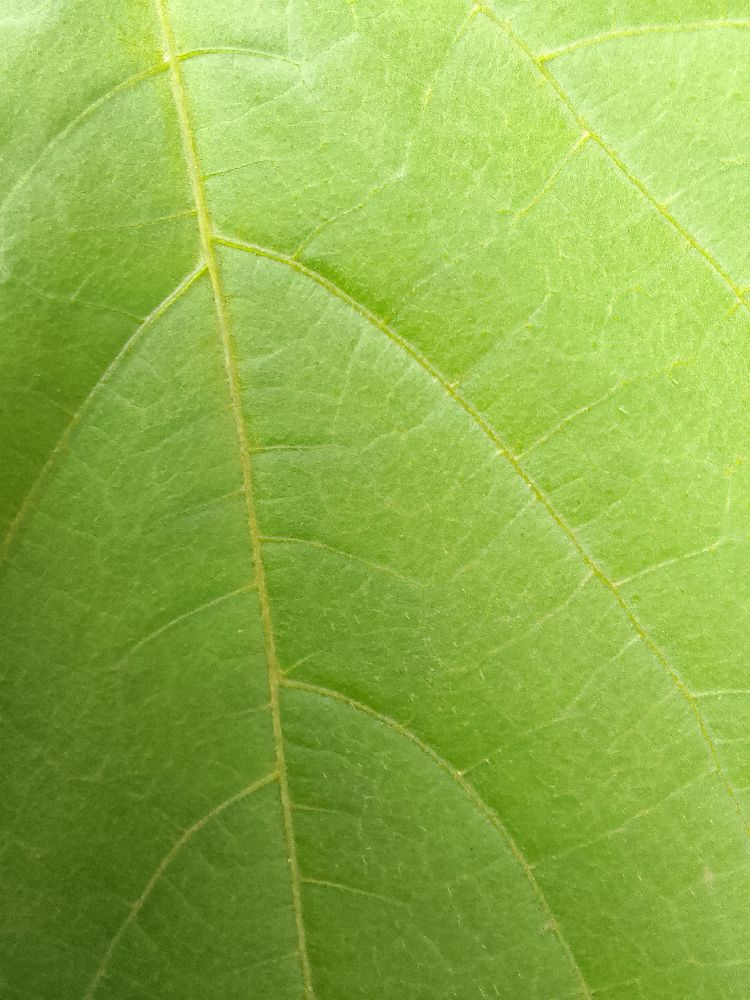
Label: healthy